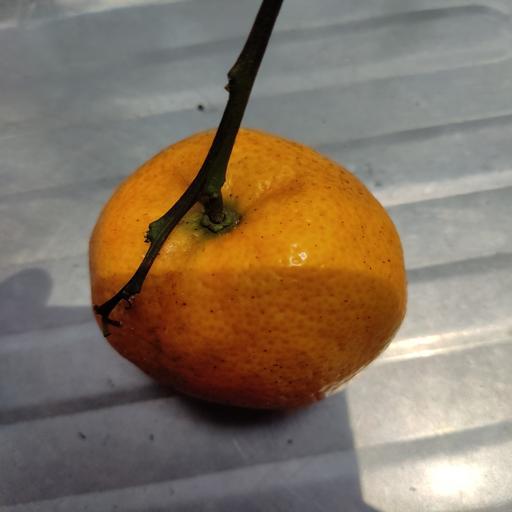
Crop type: Orange